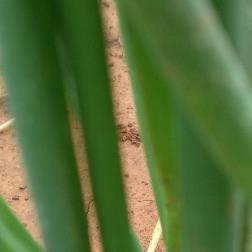
Crop: Onion
Condition: healthy-leaf